President's Surveillance Program

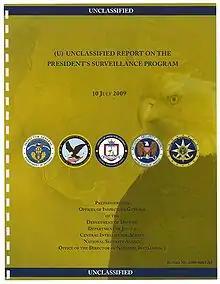
Cover of the 10 July 2009 Unclassified Report on the President’s Surveillance Program

The President's Surveillance Program (PSP) is a collection of secret intelligence activities authorized by the President of the United States George W. Bush after the September 11 attacks in 2001 as part of the War on Terrorism. Information collected under this program was protected within a Sensitive Compartmented Information security compartment codenamed STELLARWIND.